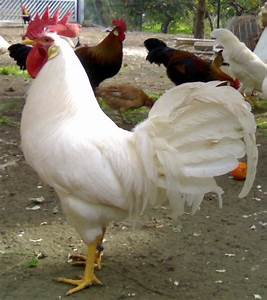
Label: gallina